Niterói Contemporary Art Museum

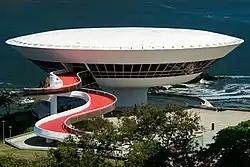
The Niterói Contemporary Art Museum

The Niterói Contemporary Art Museum ("Museu de Arte Contemporânea de Niterói" — MAC) is situated in the city of Niterói, Rio de Janeiro, Brazil, and is one of the city’s main landmarks. It was completed in 1996.